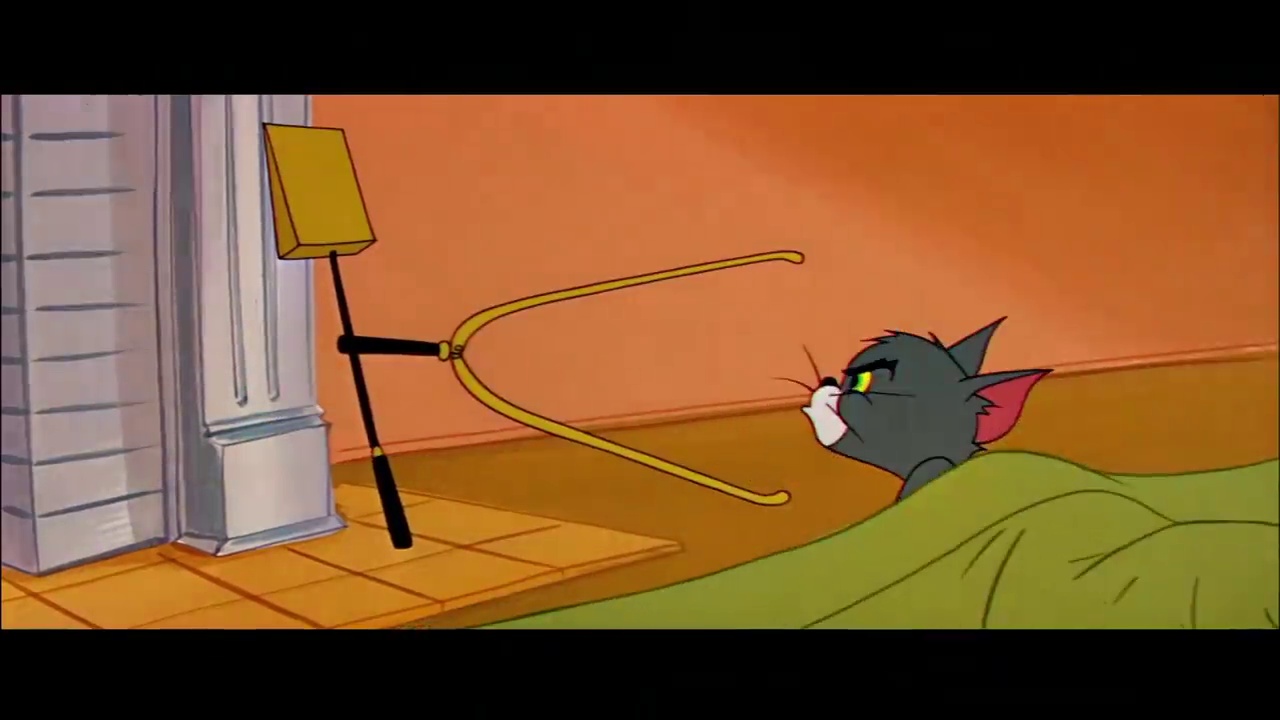
Portrait style: Cartoon Portrait